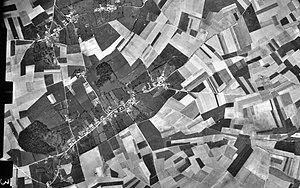
Photographie aérienne de Pierremont en 1955 (source IGN)
Pierremont est une commune française située dans le département du Pas-de-Calais en région Hauts-de-France.